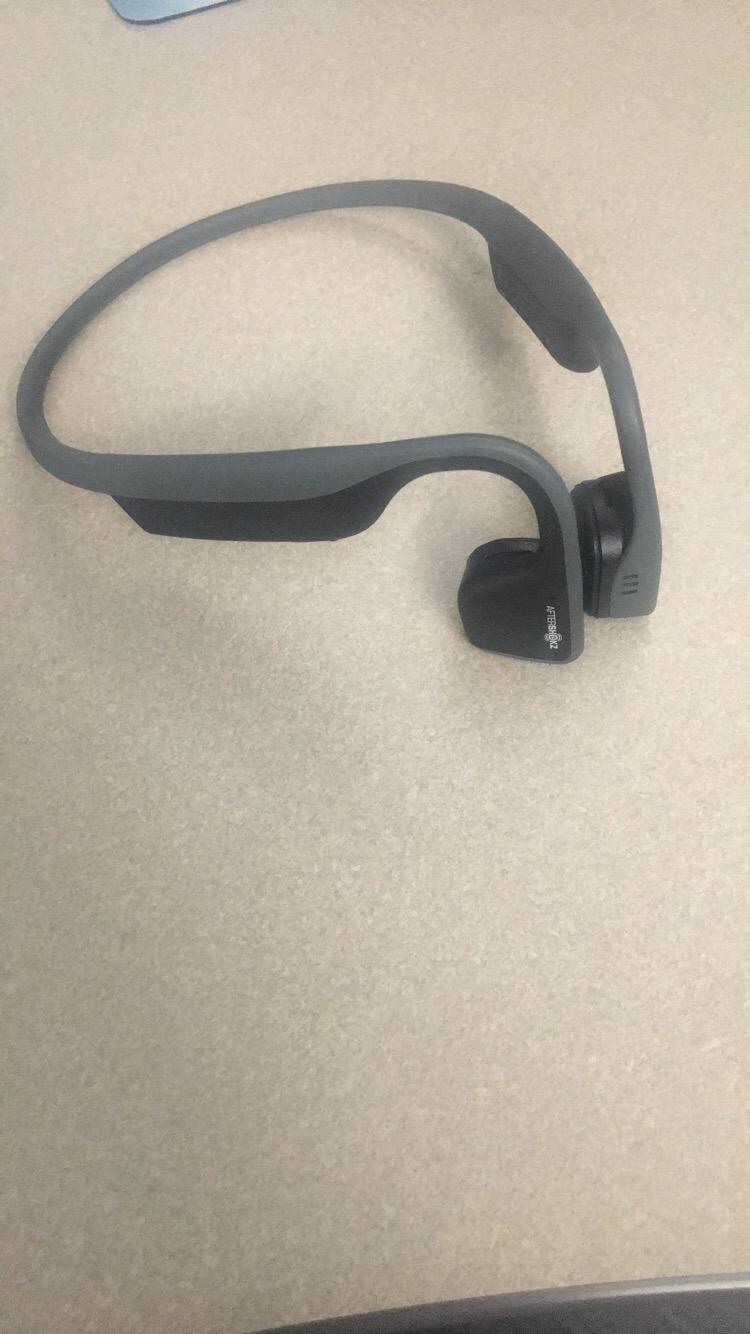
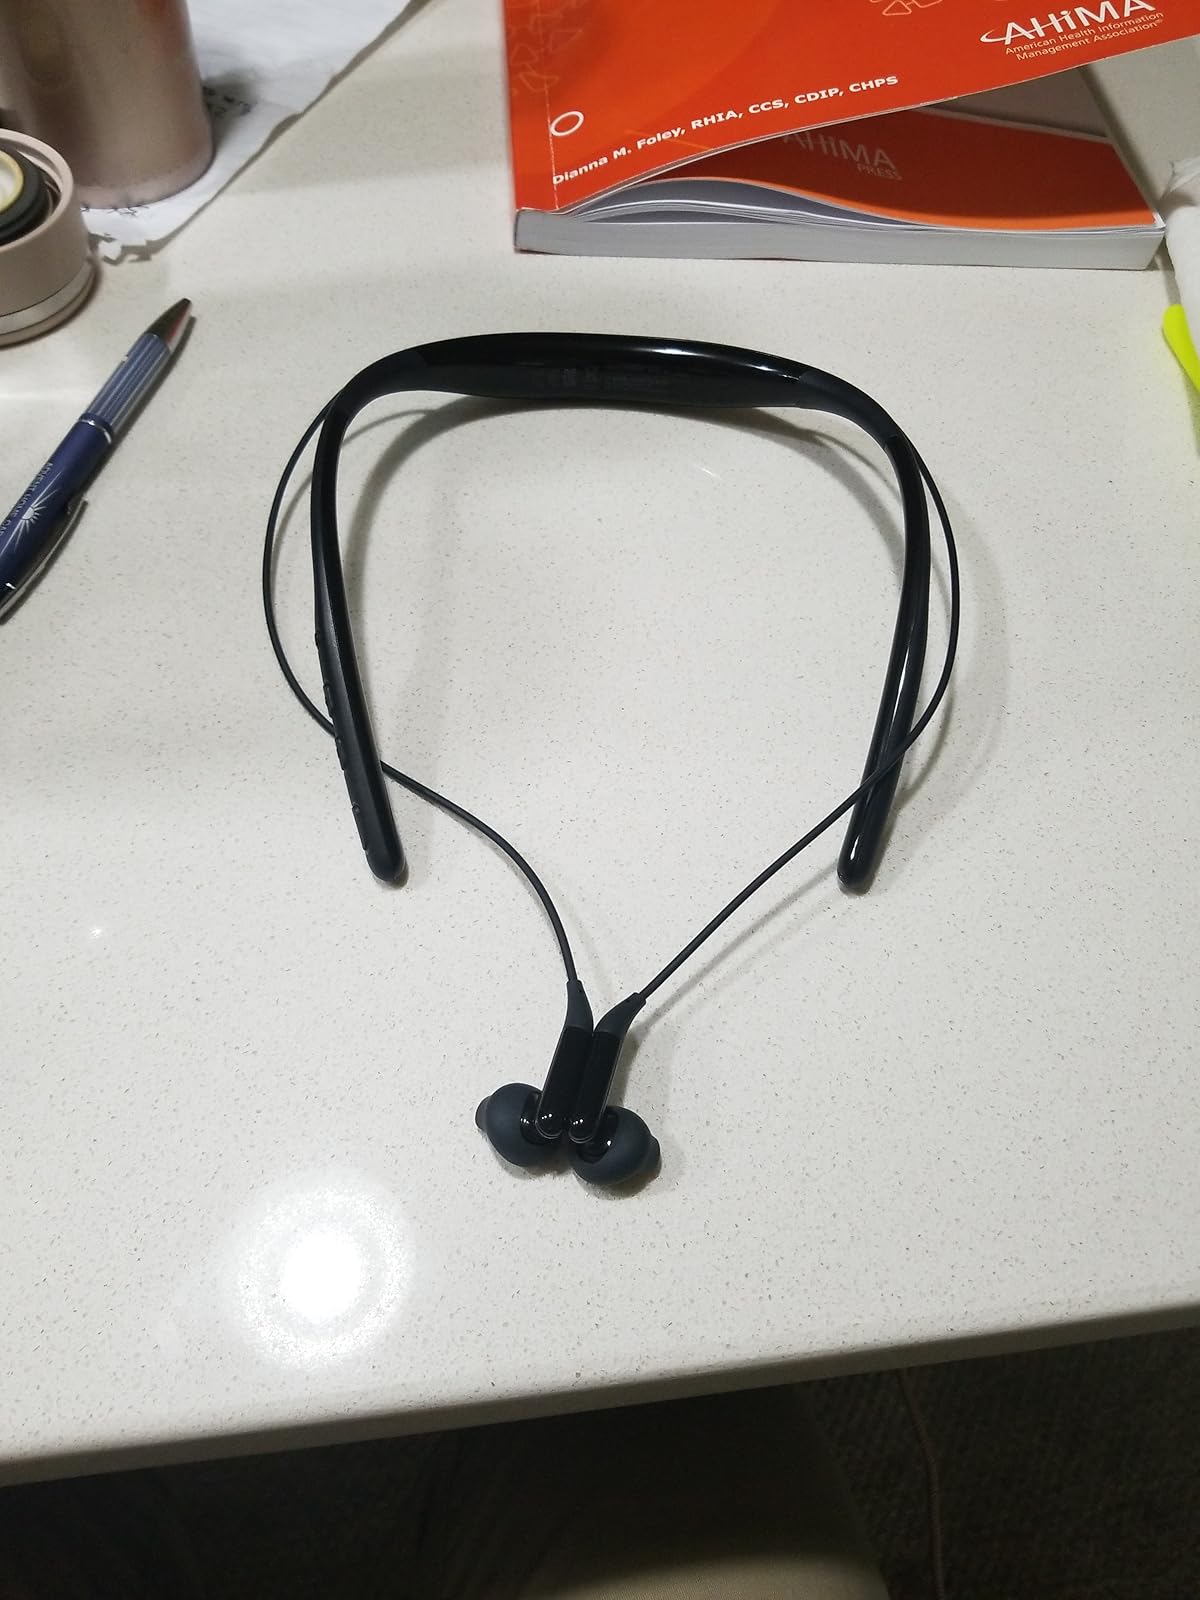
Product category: headphones
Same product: no